Romualdo Formation

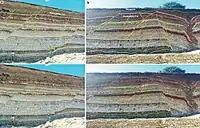
Outcrop and interpretation of the Romualdo Formation

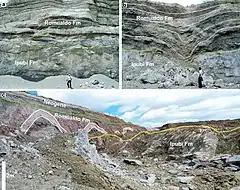
Outcrop of the Romualdo and Ipubi Formations

The Crato Formation was previously considered the lowest member of the then Santana Formation, but has been elevated to a formal formation. The Crato Formation is the product of a single phase, where complicated sequence of sediment strata reflect changeable conditions in the opening sea. The age of the Romualdo Formation, formerly known as the Romualdo Member of the Santana Formation, has been controversial, though most workers have agreed that it lies on or near the Aptian-Albian boundary, about 112 million years ago. Nevertheless, a Cenomanian age cannot be ruled out.